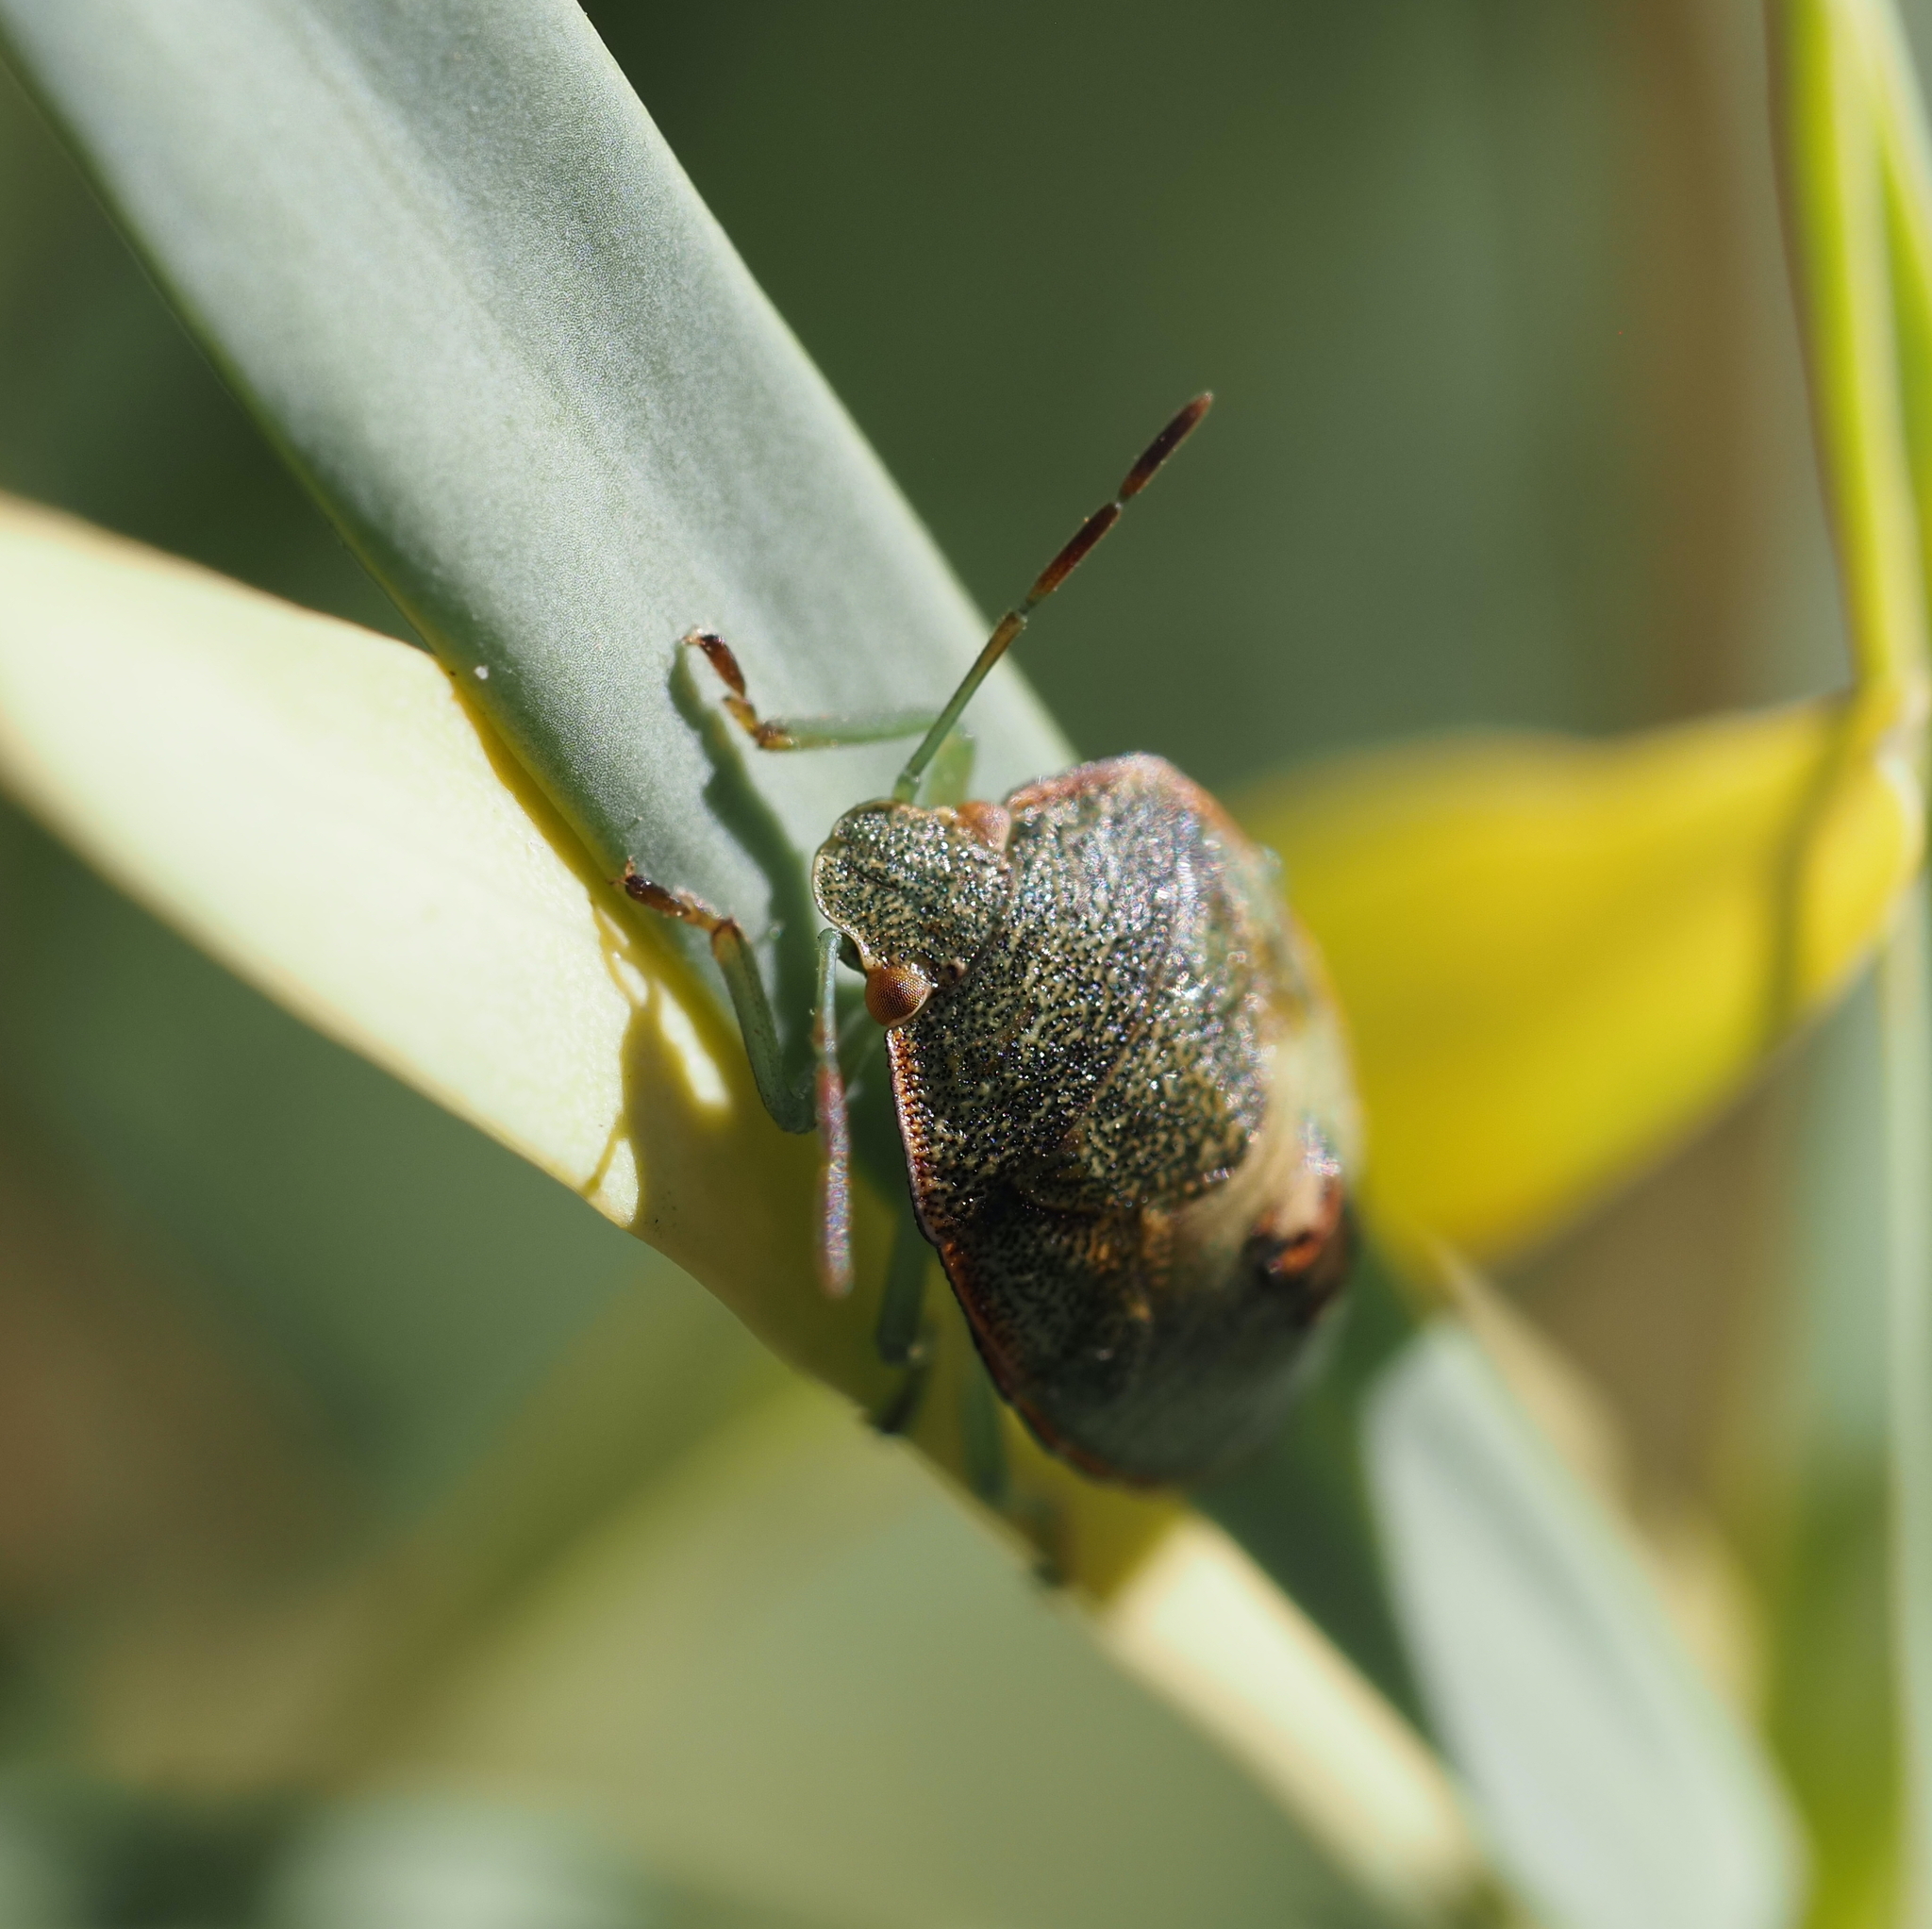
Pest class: stink_bug